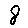
Label: 8